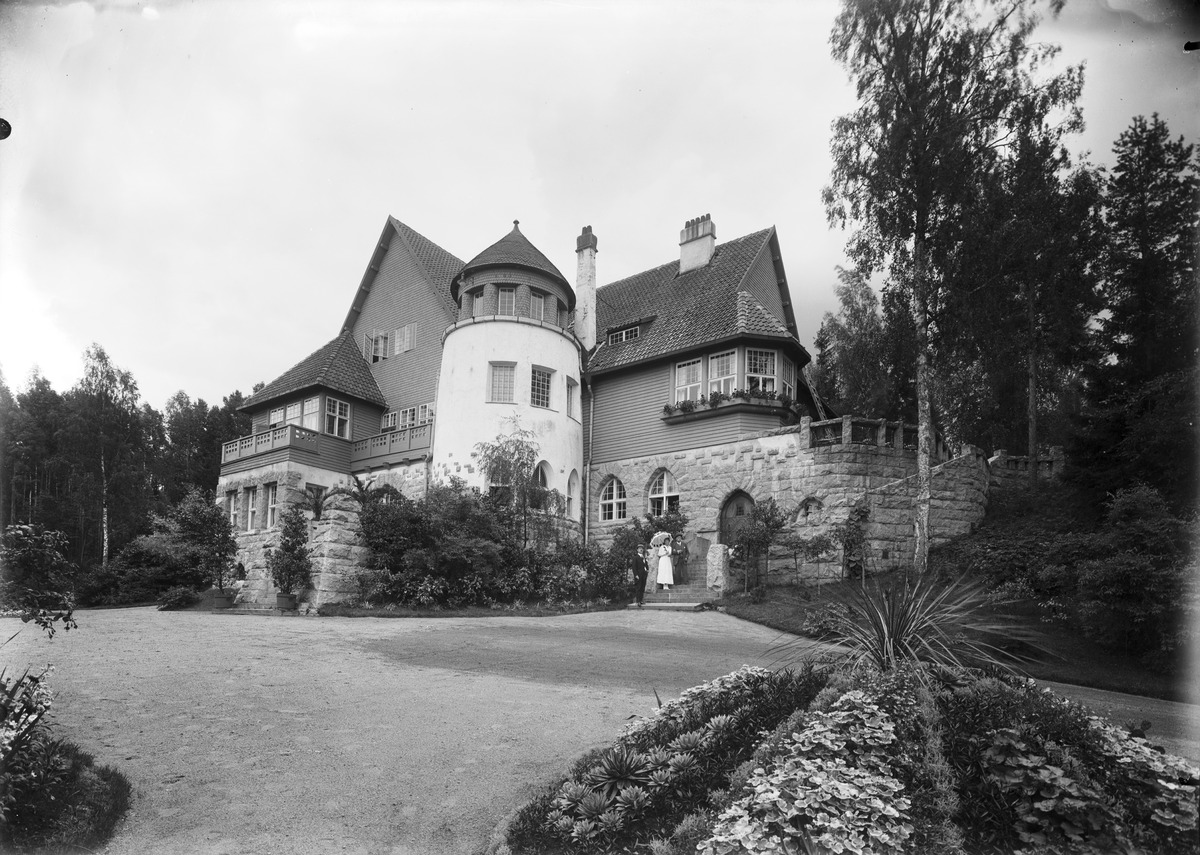
Hvittorp
sisällön kuvaus: Hvittorp. Suunnittelijat Gesellius, Lindgren, Saarinen. Rakennuttaja musiikkikauppias, entinen apteekkari Robert Emil Westerlund, rakennettu 1901-04. Nykyisin Espoon seurakuntayhtiön leirikeskuksena. mustavalkoinen
Kuvaaja: Sundström, Eric, valokuvaaja
Ajankohta: kuvausaika 1900 -luvun alku
Paikka: Suomi, Uusimaa, Kirkkonummi, Hvittorpintie 245
Aiheet: rakennukset asuinrakennukset, arkkitehtuuri, pihat